Chestnut-bellied sandgrouse

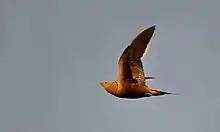
A male chestnut-bellied sandgrouse in flight.

The birds appear as small to medium-sized, brownish sandgrouses with an elongated and pointed tail when in flight. When grounded, they appear as very short-legged birds, with a small head. They will stretch out their long necks when wary. There are six recognised subspecies of chestnut-bellied sandgrouse. The overall plumage colouration varies between the six subspecies. The subspecies that inhabits the Nile Valley ("P. e. floweri") have darker and greyer colouration on their heads, mantle and breasts and have less yellowish colouration on the upper wing-coverts and scapulars than the nominate subspecies, "Pterocles exustus exustus" (Senegal, Gambia, Mauritania and Sudan). "P. e. ellioti" (southeastern Sudan, to Somalia), "P. e. erlangeri" (southwestern Saudi Arabia, Yemen and Oman) and "P. e. hindustan" (Iran, Pakistan and India) are all paler and greyer than the nominate subspecies. "P. e. olivascens" (South Sudan to Northern Tanzania) has distinct greyer olive colouration on their upperparts and wings, with females having more heavily barred and streaked underparts than the nominate subspecies.